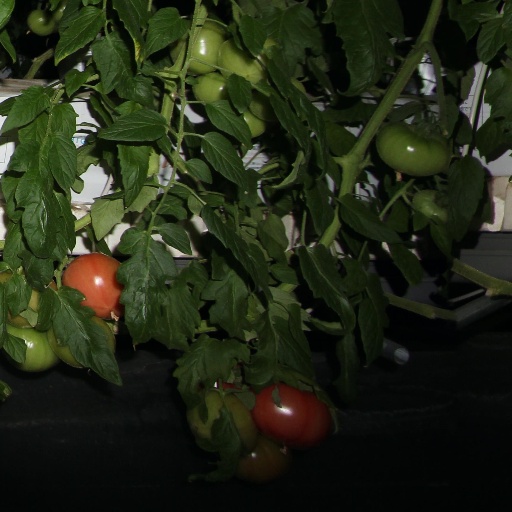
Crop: tomato